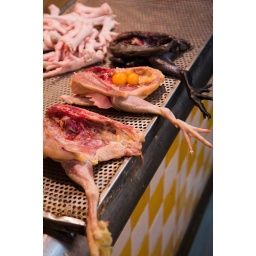
Guangzhou, China. You can see the chicken with egg sacks in the middle and the special black chicken in the back